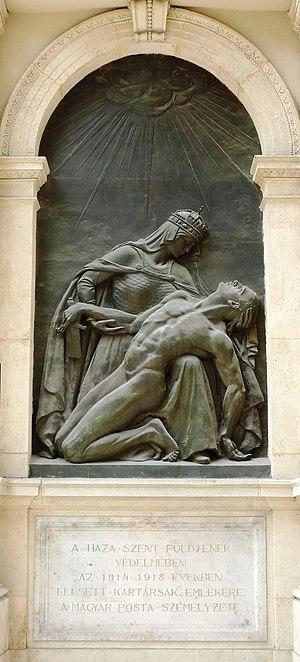
Plaque commémorant les quelque 600 employés des postes tombés au champ d'honneur dans la guerre 14-18. Elle a été apposée sur le mur de l’ancien bureau principal de poste de Budapest en 1927. Les auteurs du relief sont MM Lajos Berán et Hugó Keviczky. (8, rue Párizsi, Budapest, 5e arr.) Magyar: Az első világháborúban hősi halált halt közel 600 postás emléktáblája az egykori budapesti főposta falán. Felavatva: 1927-ben. A dombormű Berán Lajos és Keviczky Hugó alkotása. (Budapest V. ker., Párizsi utca 8.)